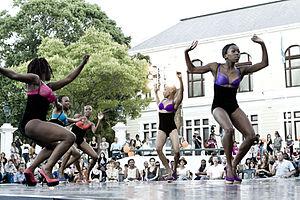
Dada Masilo, née en 1985 à Soweto, en Afrique du Sud, est une danseuse sud-africaine et chorégraphe, connue pour ses interprétations uniques et innovantes de ballets classiques. Elle s’est produite avec succès dans de nombreux pays.